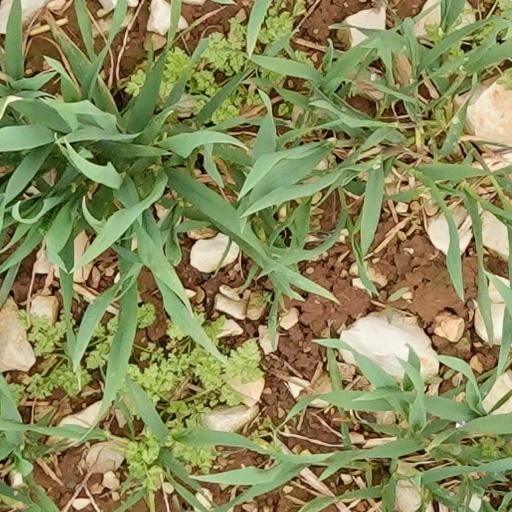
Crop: wheat